Tron: Legacy

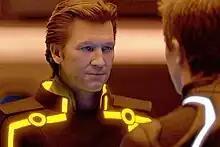
A man wearing a black jumpsuit with yellow flashing lines stares at another, wearing a jumpsuit with blue lines.

Crowd effects for the gaming arena were recorded at the 2010 San Diego Comic-Con. During one of the "Tron: Legacy" panels, the crowd was given instruction via a large video screen while techs from Skywalker Sound recorded the performance. The audience performed chants and stomping effects similar to what is heard in modern sports arenas.